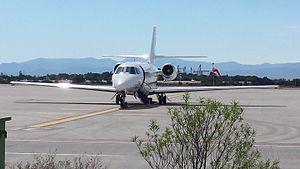
L'aéroport intercontinental Querétaro est un aéroport international situé dans les municipalités de Colón et El Marqués, dans l'État de Querétaro, au Mexique. Il gère le trafic aérien national et international de la ville de Santiago de Querétaro et peut également être utilisé comme aéroport de substitution pour l'aéroport international de Mexico.